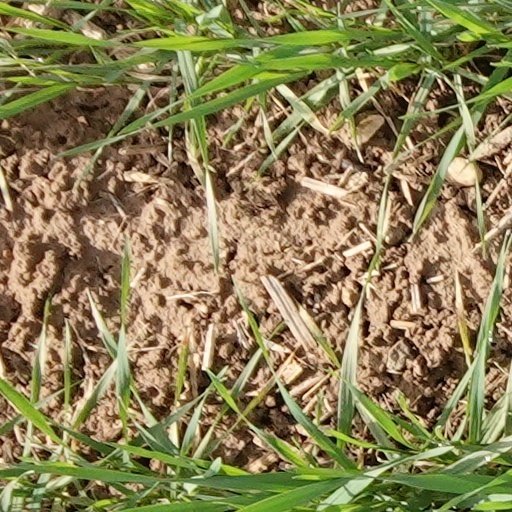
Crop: wheat